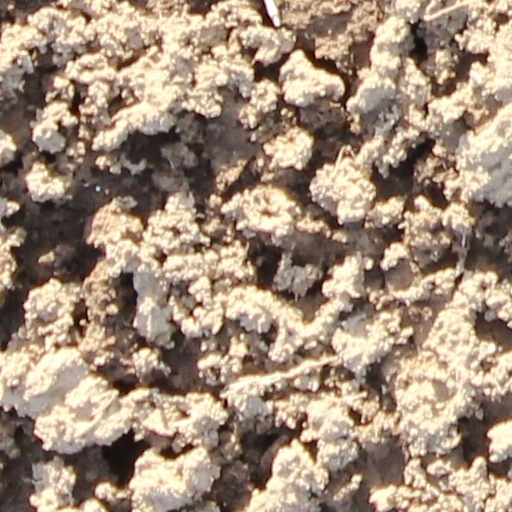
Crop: wheat